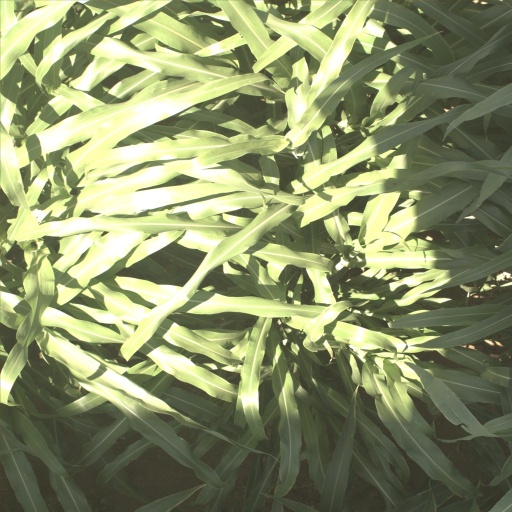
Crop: sorghum